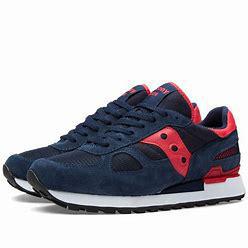
Brand: Saucony
Model: Shadow Original